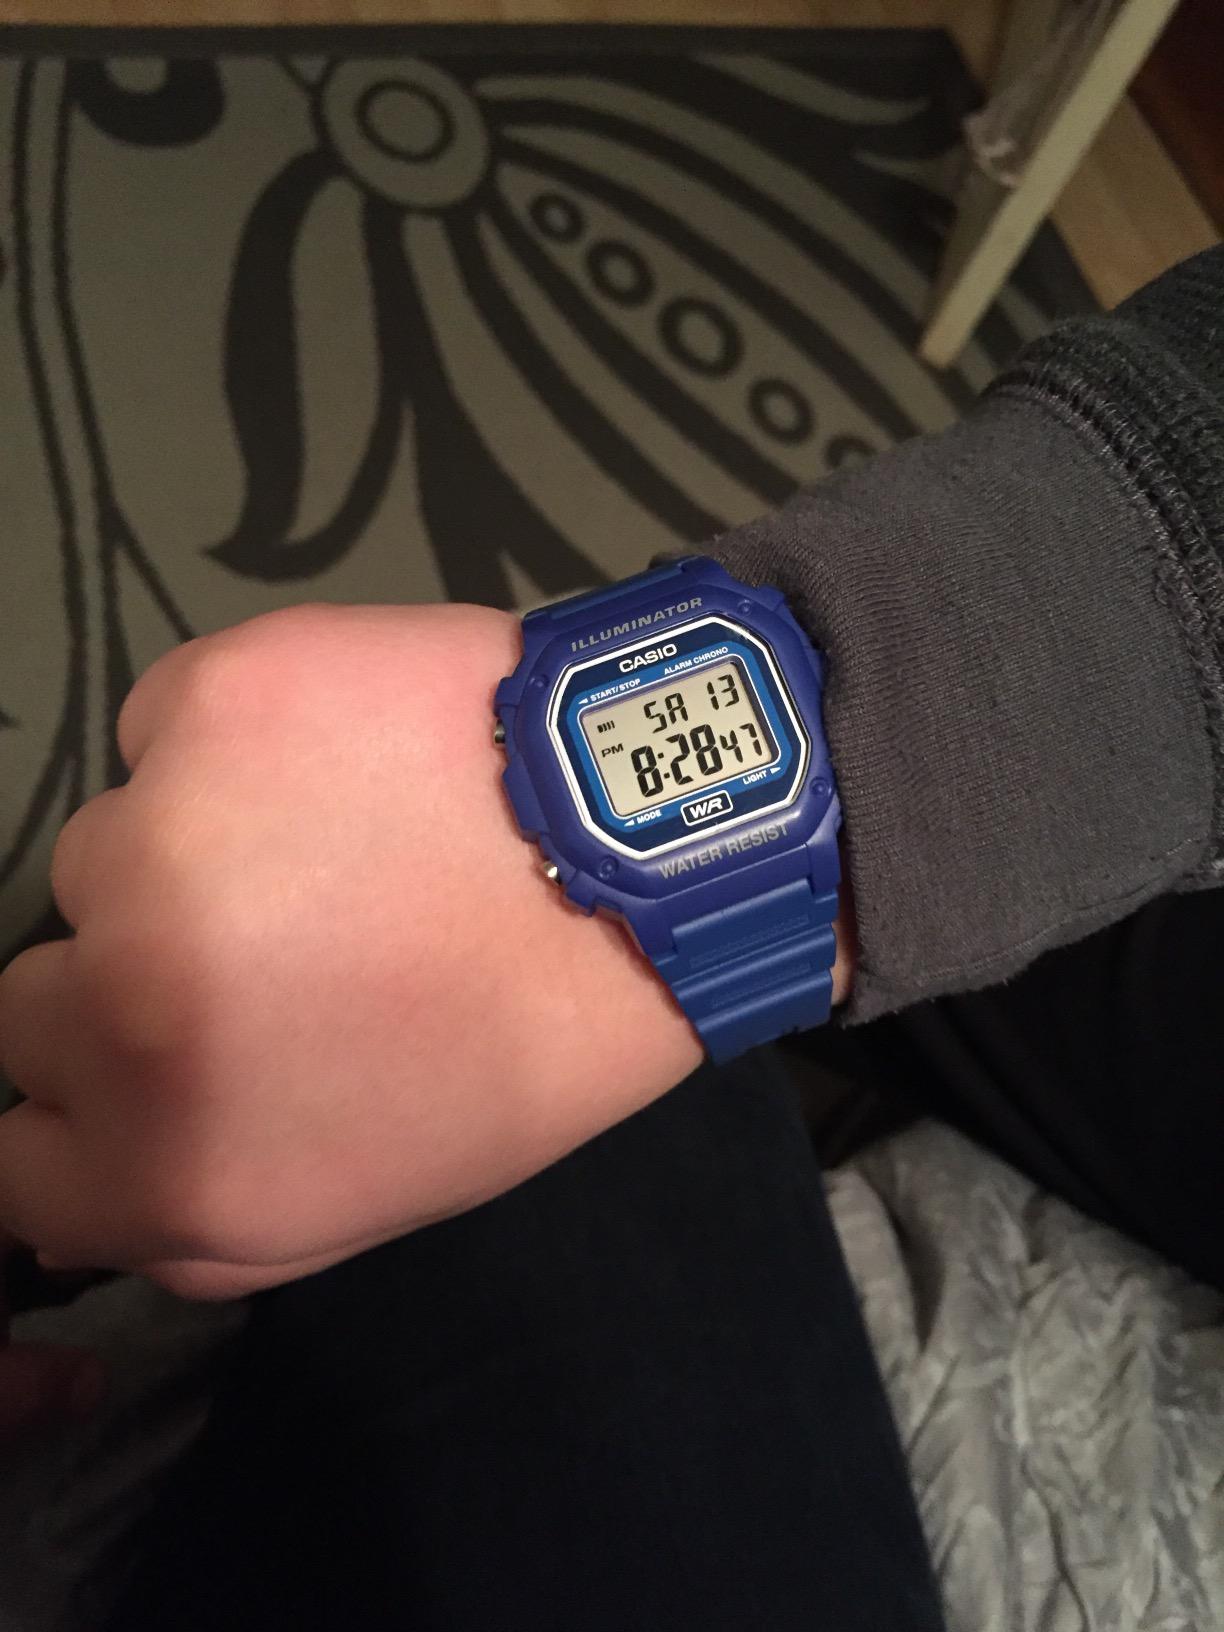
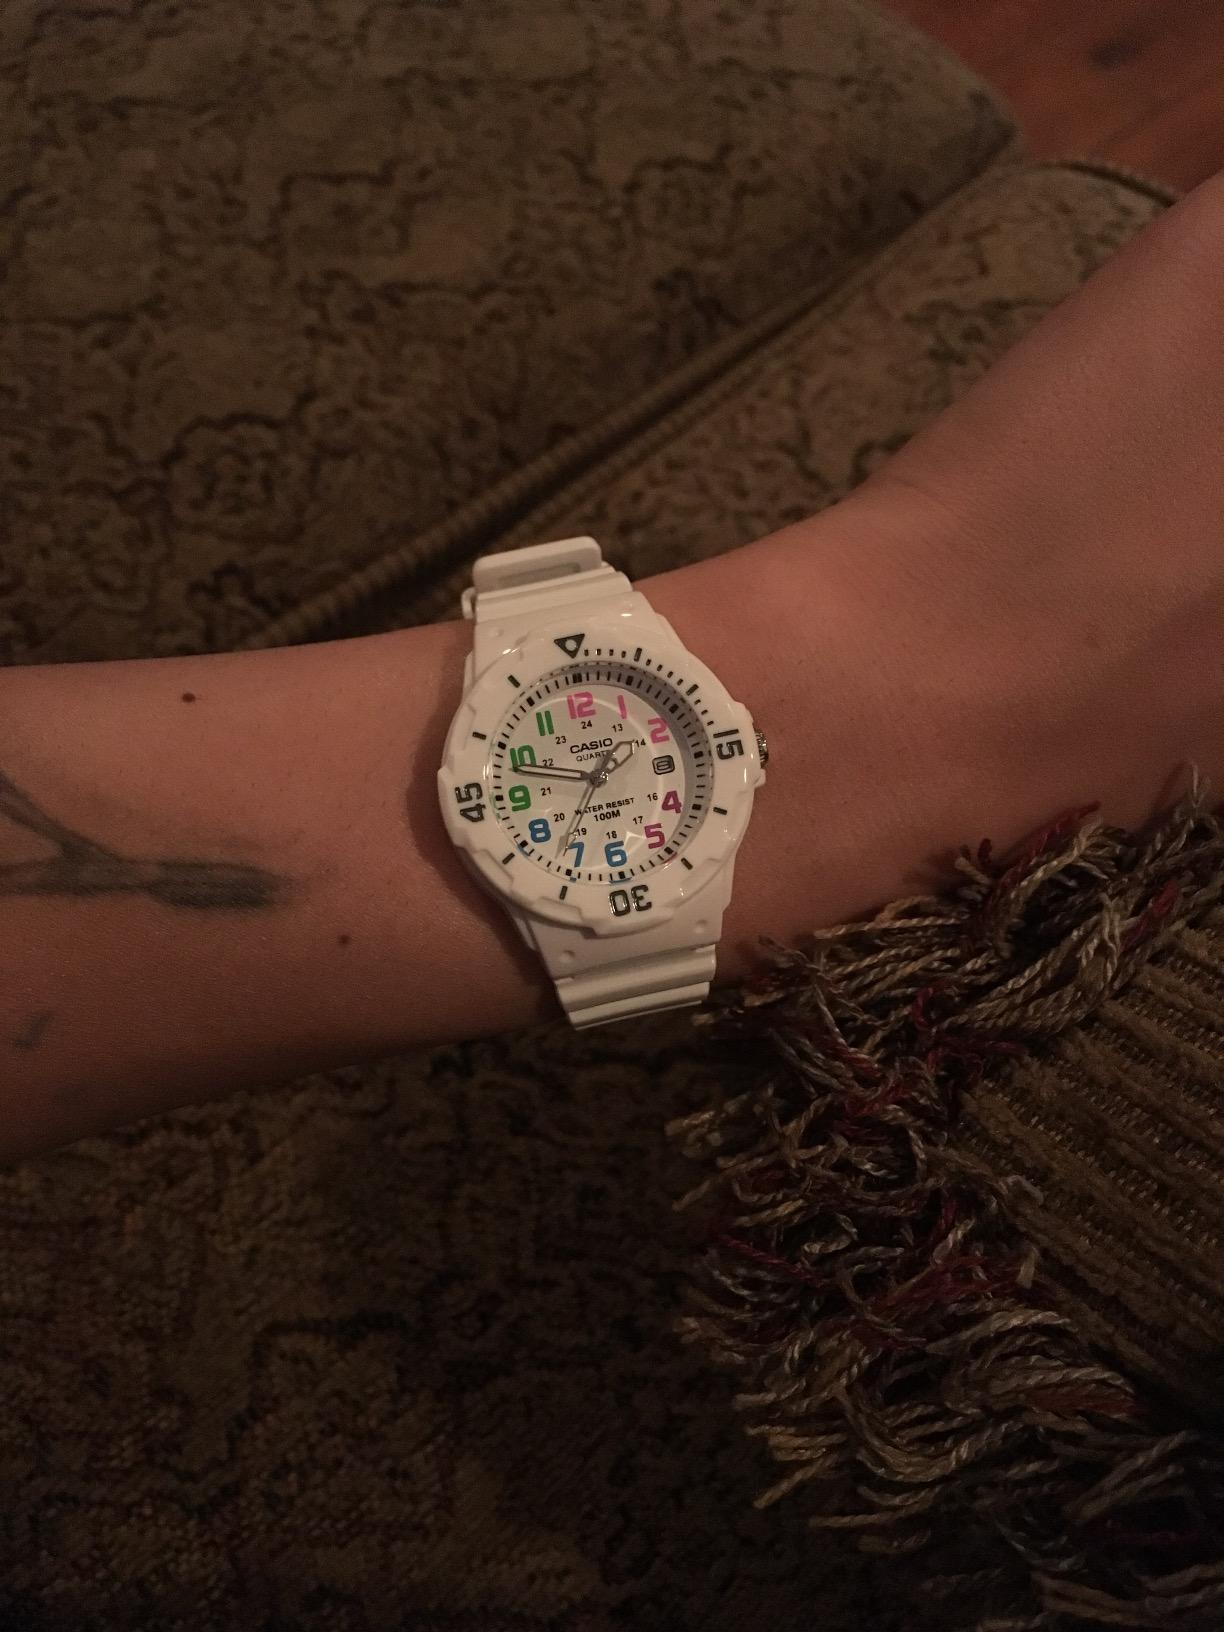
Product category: accessories_watch
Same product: no